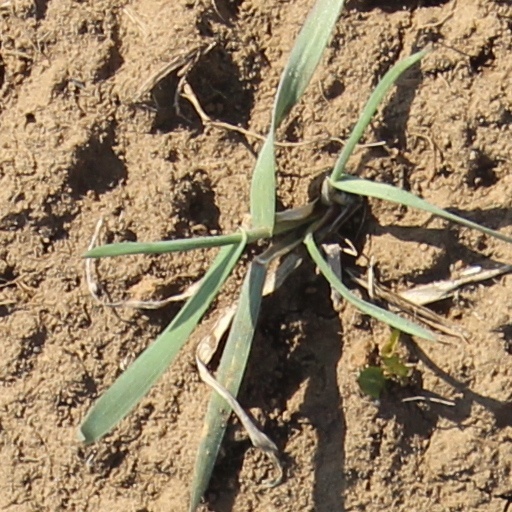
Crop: wheat